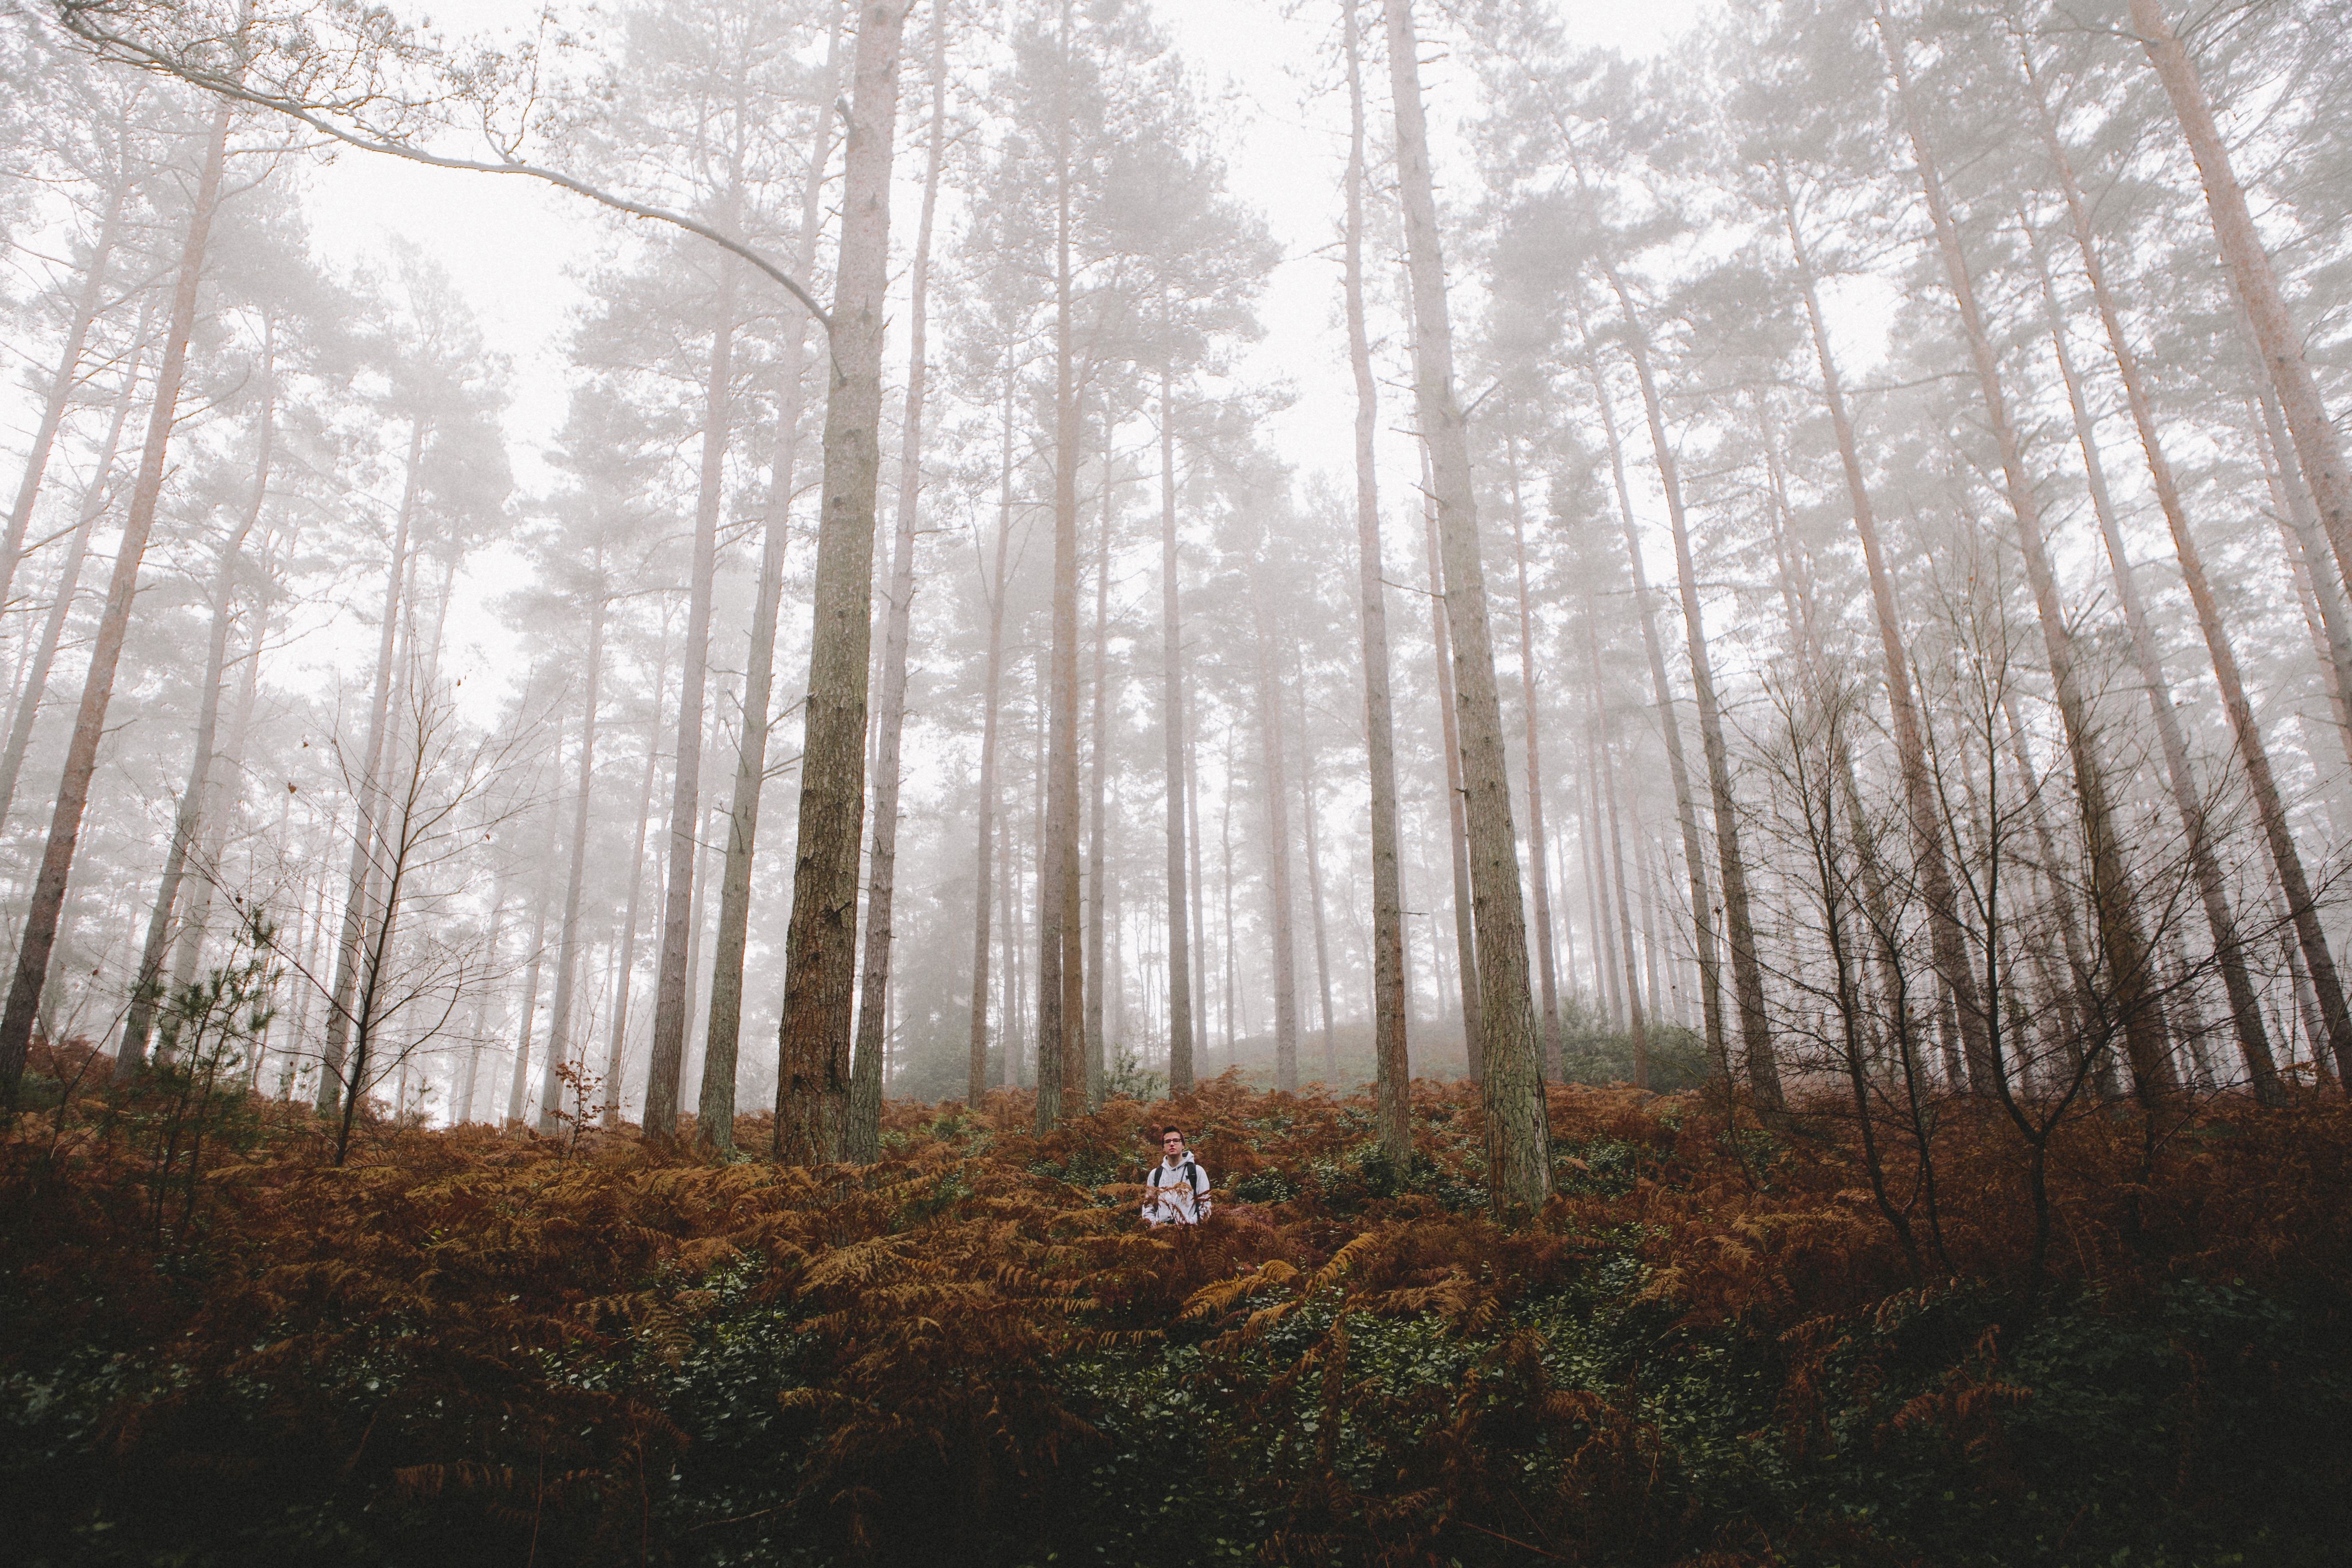
tree, nature, forest, wilderness, branch, plant, fog, mist, sunlight, morning, leaf, autumn, season, spruce, deciduous, wetland, woodland, habitat, ecosystem, biome, natural environment, geographical feature, atmospheric phenomenon, woody plant, temperate broadleaf and mixed forest, temperate coniferous forest